Viktor Kochubey

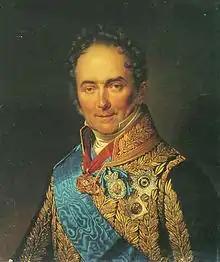
Portrait by Franz Krüger, 1832

Prince Viktor Pavlovich Kochubey; was a Russian statesman and close aide of Alexander I of Russia. Of Ukrainian and Zaporozhian Cossack origin, he was a great-grandson of Vasily Kochubey. He took part in the Privy Committee that outlined Government reform of Alexander I. He served in London and Paris embassies as counsel, then as Ambassador to Turkey. In 1798 he was appointed to the board of College of Foreign Affairs and was made Count next year, but then Paul I of Russia exiled him. At the start of the reign of Alexander I, he joined the liberal Privy Committee that outlined Government reform of Alexander I. He was the Minister of Foreign Affairs in 1801–1802 and also Minister of the Interior until 1812, then in 1819–1825. Since 1827 he was the President of the State Council and Chairman of the Committee of Ministers. In 1834, he was granted the rank of Chancellor of the Russian Empire.